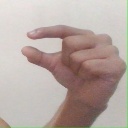
अक्षर: ग